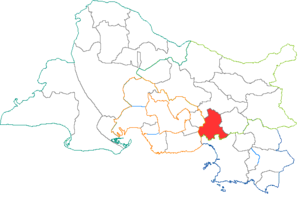
Situation du canton dans le département des Bouches du Rhône (France)
Le canton des Pennes-Mirabeau est une ancienne division administrative française située dans le département des Bouches-du-Rhône, dans l'arrondissement d'Aix-en-Provence.